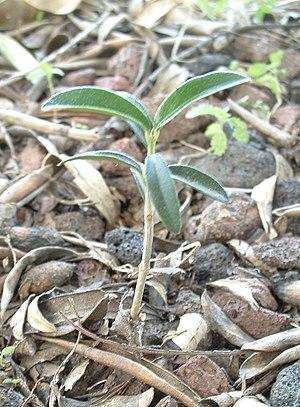
L’olivier est un arbre fruitier qui produit les olives, un fruit consommé sous diverses formes et dont on extrait une des principales huiles alimentaires, l'huile d'olive. C'est la variété, domestiquée depuis plusieurs millénaires et cultivée principalement dans les régions de climat méditerranéen, de l'une des sous-espèces de Olea europaea, une espèce d'arbres et d'arbustes de la famille des Oléacées.